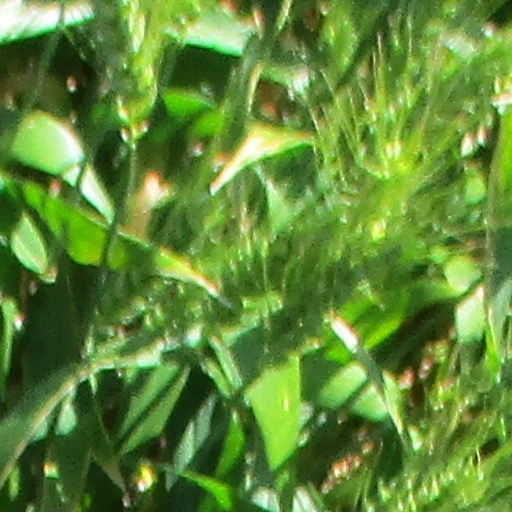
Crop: wheat